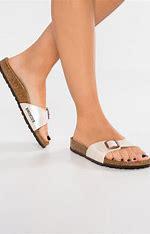
Brand: Birkenstock
Model: 100